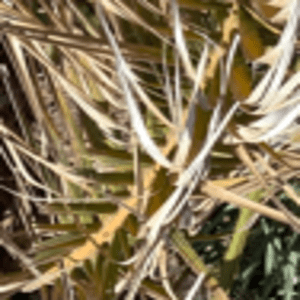
Label: Rachis Blight